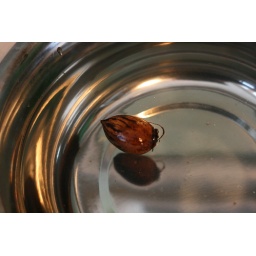
My dog likes to sneak pecans into the house. I found this one floating in her water bowl.